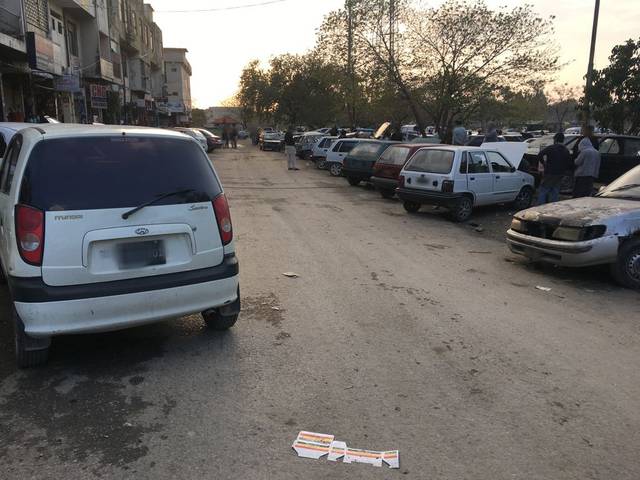
Region: Pakistan
Coordinates: 33.705, 73.072